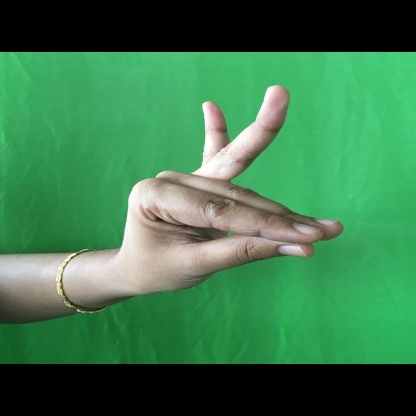
Mudra: Katakamukha